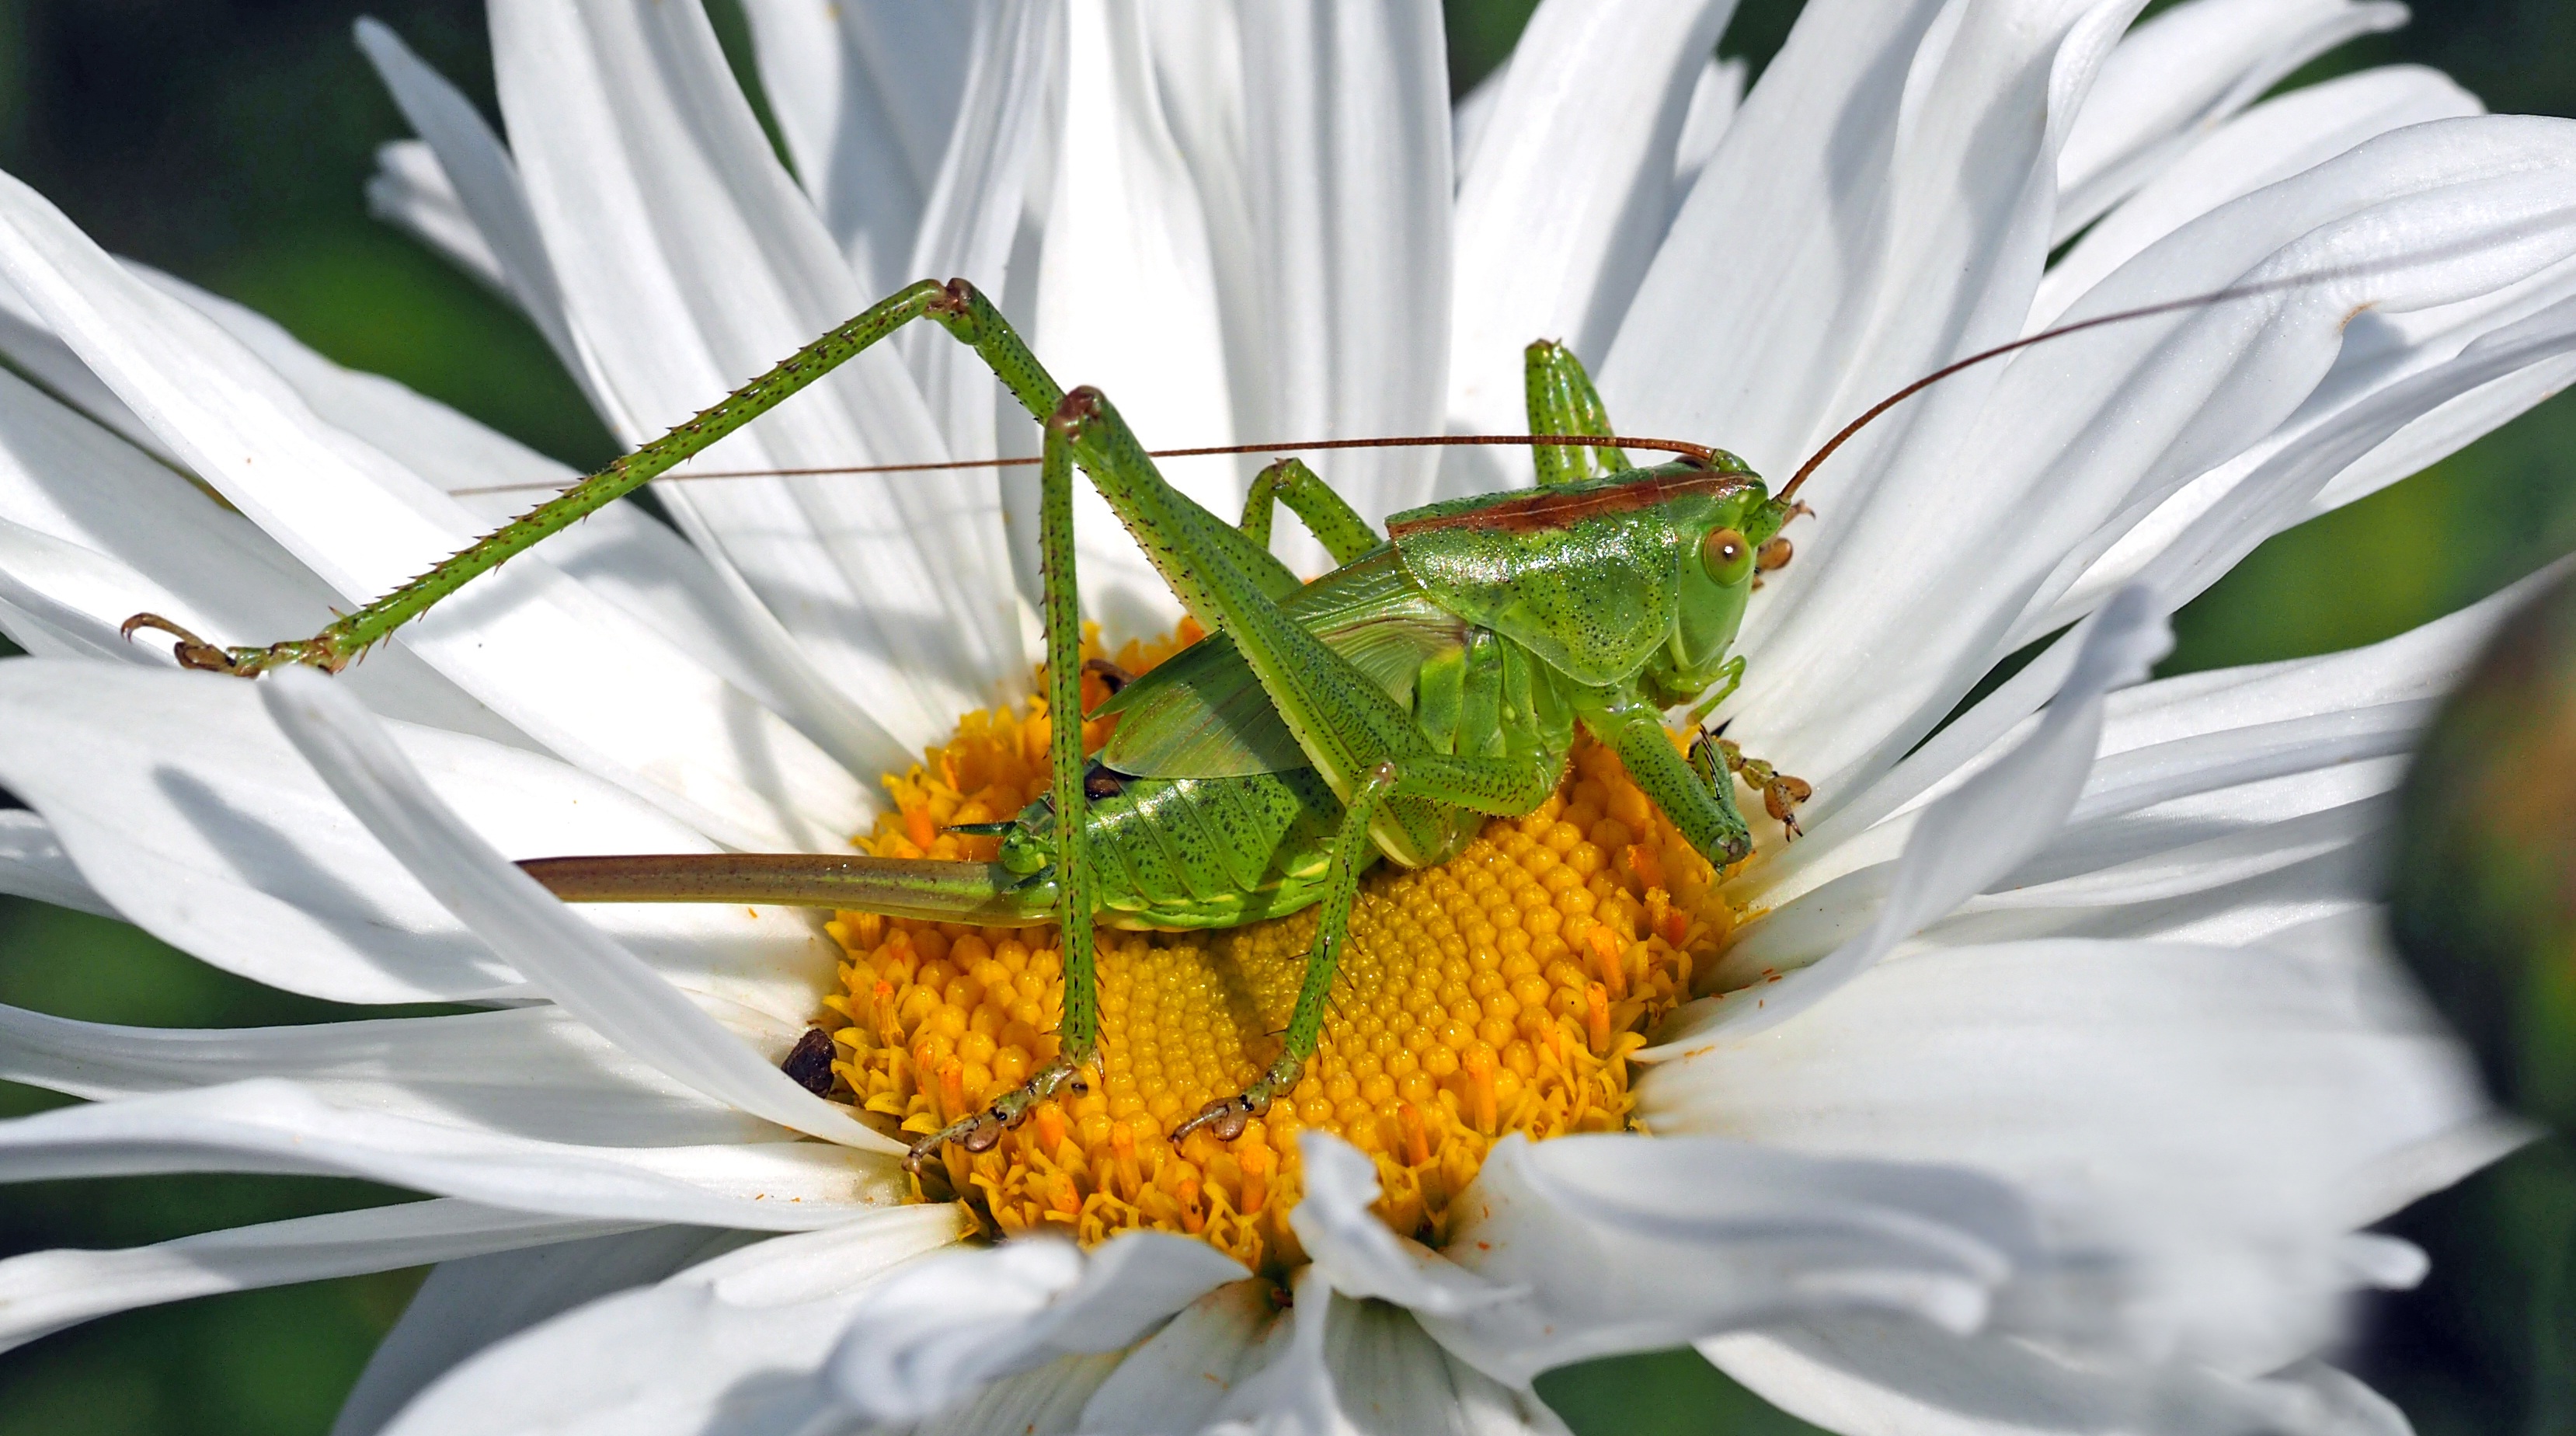
nature, plant, flower, live, pollen, insect, botany, flora, fauna, invertebrate, close up, nectar, macro photography, honey bee, daisy family